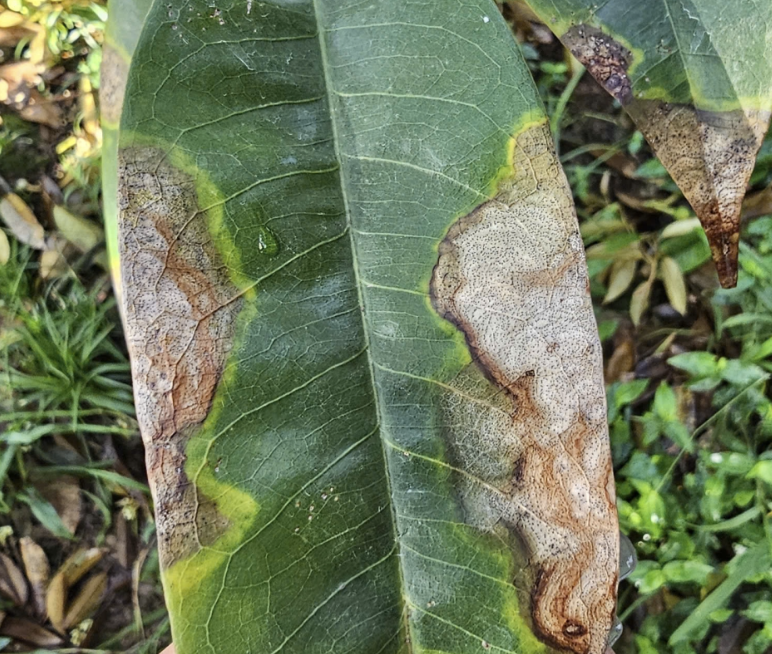
Label: anthracnose_disease